Ballard Locks

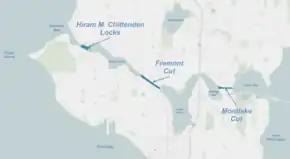
All sections of the Lake Washington Ship Canal, fully completed in 1934

As early as 1854, there was discussion of building a navigable connection between Lake Washington and Puget Sound for the purpose of transporting logs, milled lumber, and fishing vessels. Thirteen years later, the United States Navy endorsed a canal project, which included a plan for building a naval shipyard on Lake Washington. In 1891 the U.S. Army Corps of Engineers started planning the project. Some preliminary work was begun in 1906, and work began in earnest five years later under the command of Hiram M. Chittenden. The delays in canal planning and construction resulted in the US Navy building the Puget Sound Naval Shipyard in Bremerton, Washington, which is located across the Sound from Seattle.